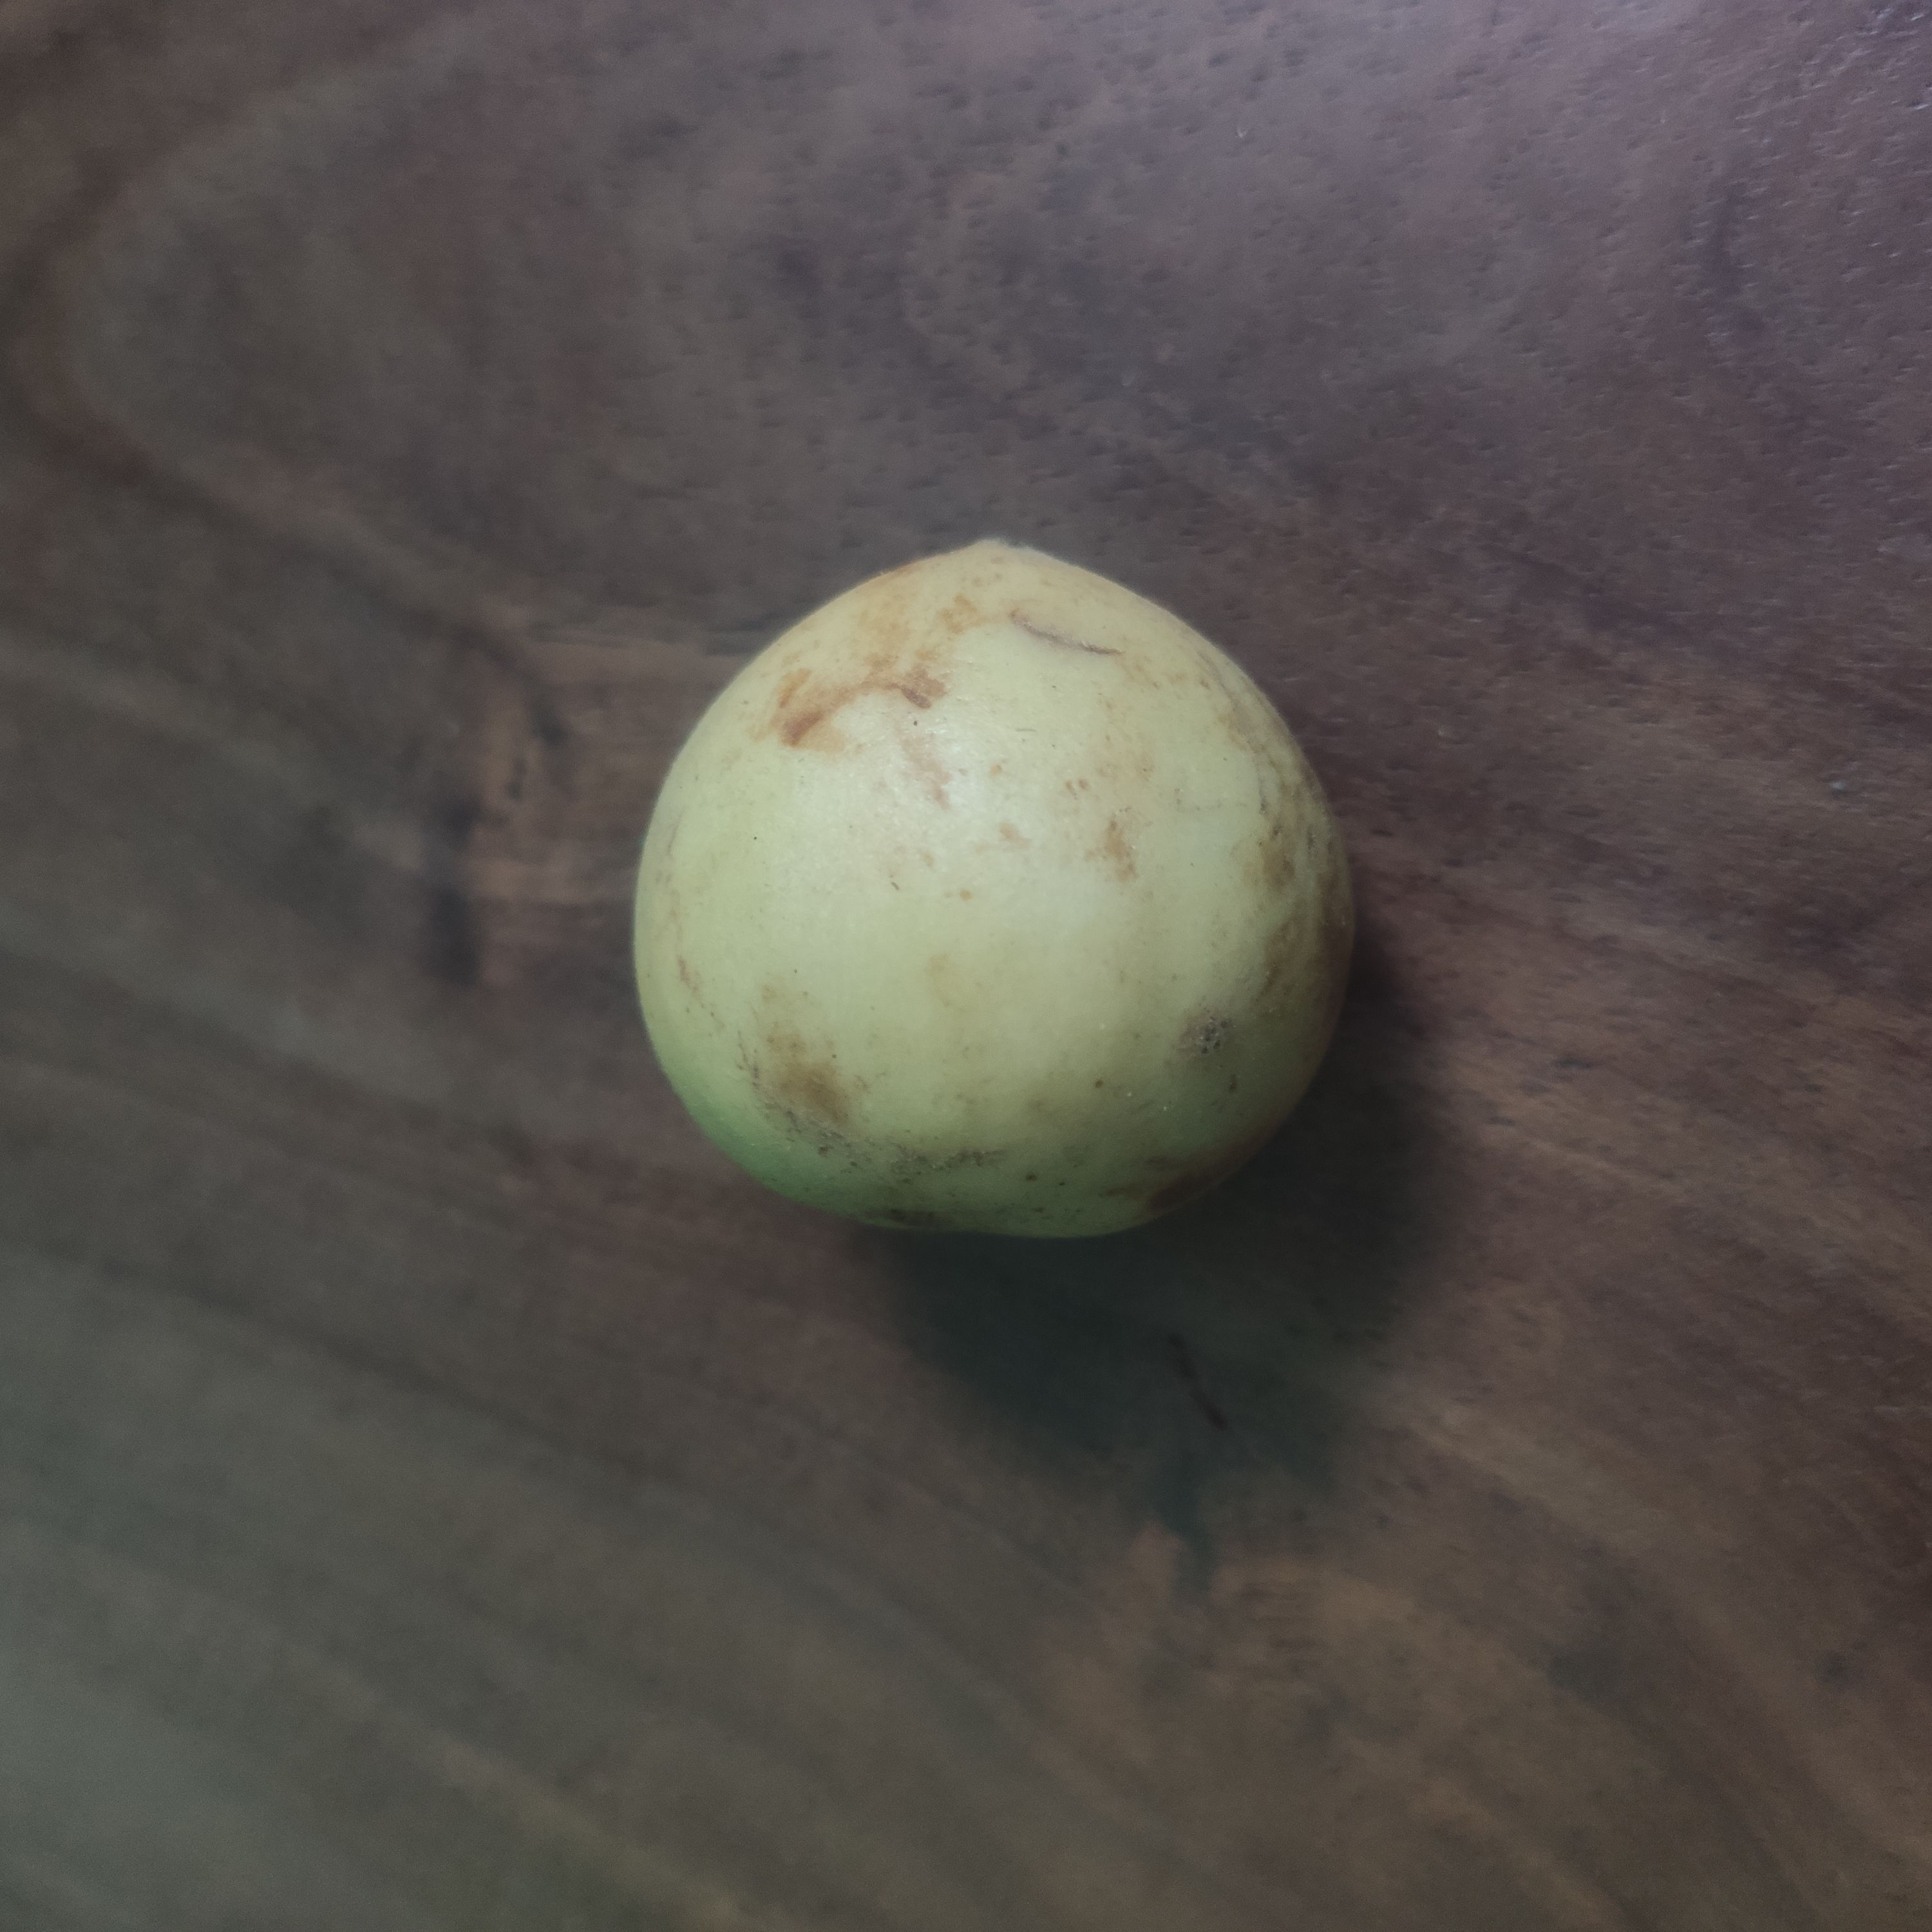
Fruit: burmese-grape
Grade: 1st-grade